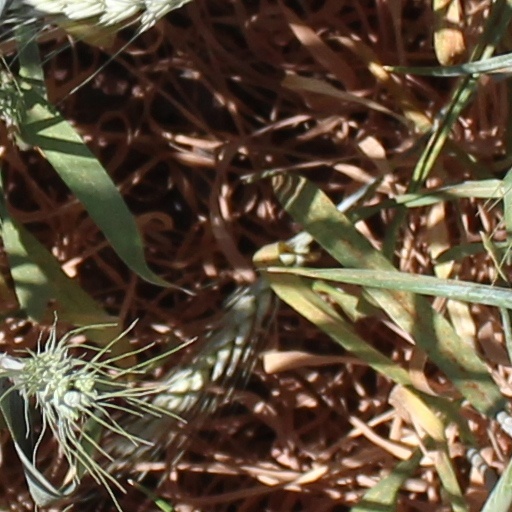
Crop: wheat